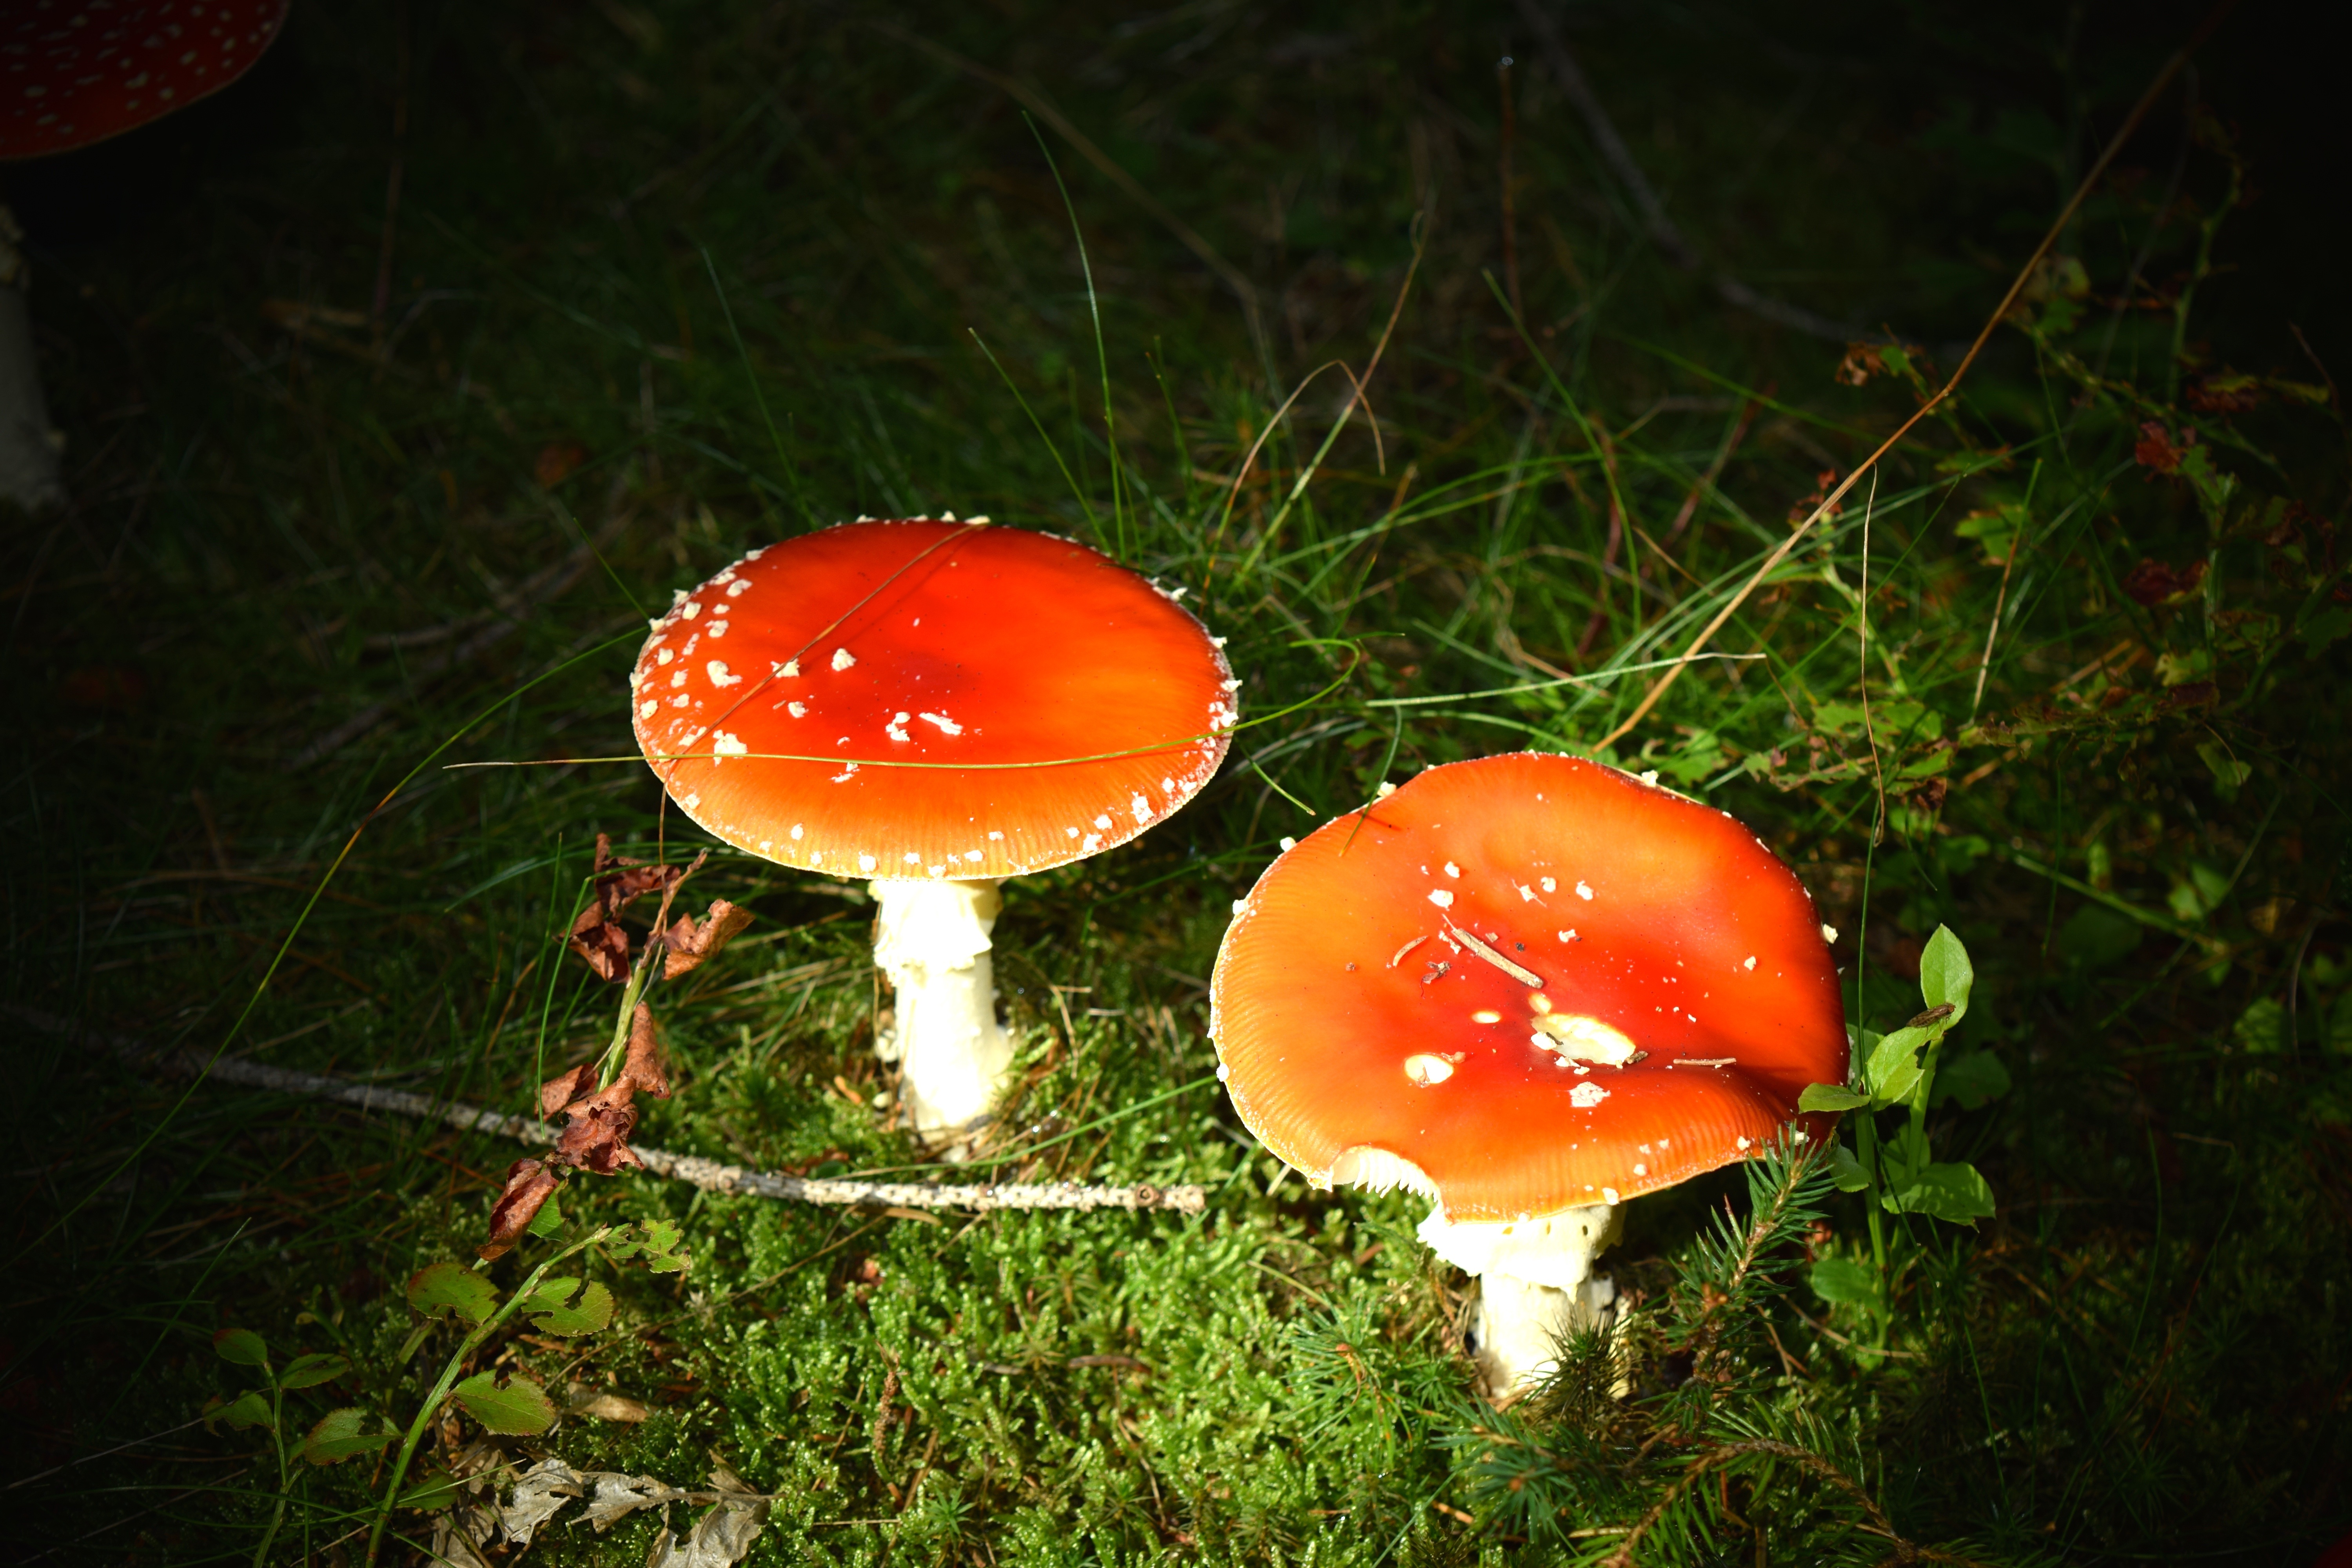
nature, forest, flower, fly, gift, red, autumn, mushroom, flora, forest floor, fungus, spotted, fly agaric, toxic, hidden, agaric, red fly agaric mushroom, macro photography, edible mushroom, medicinal mushroom